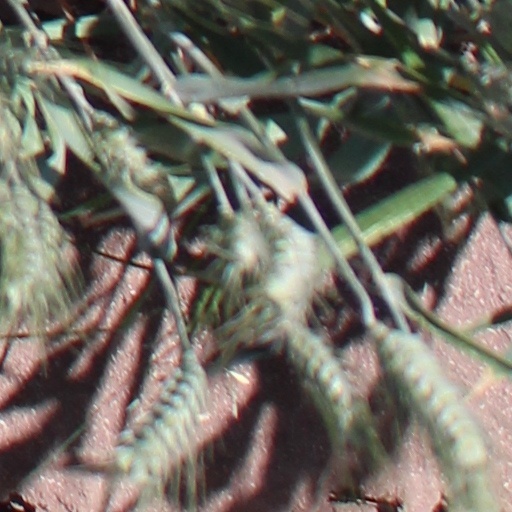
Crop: wheat